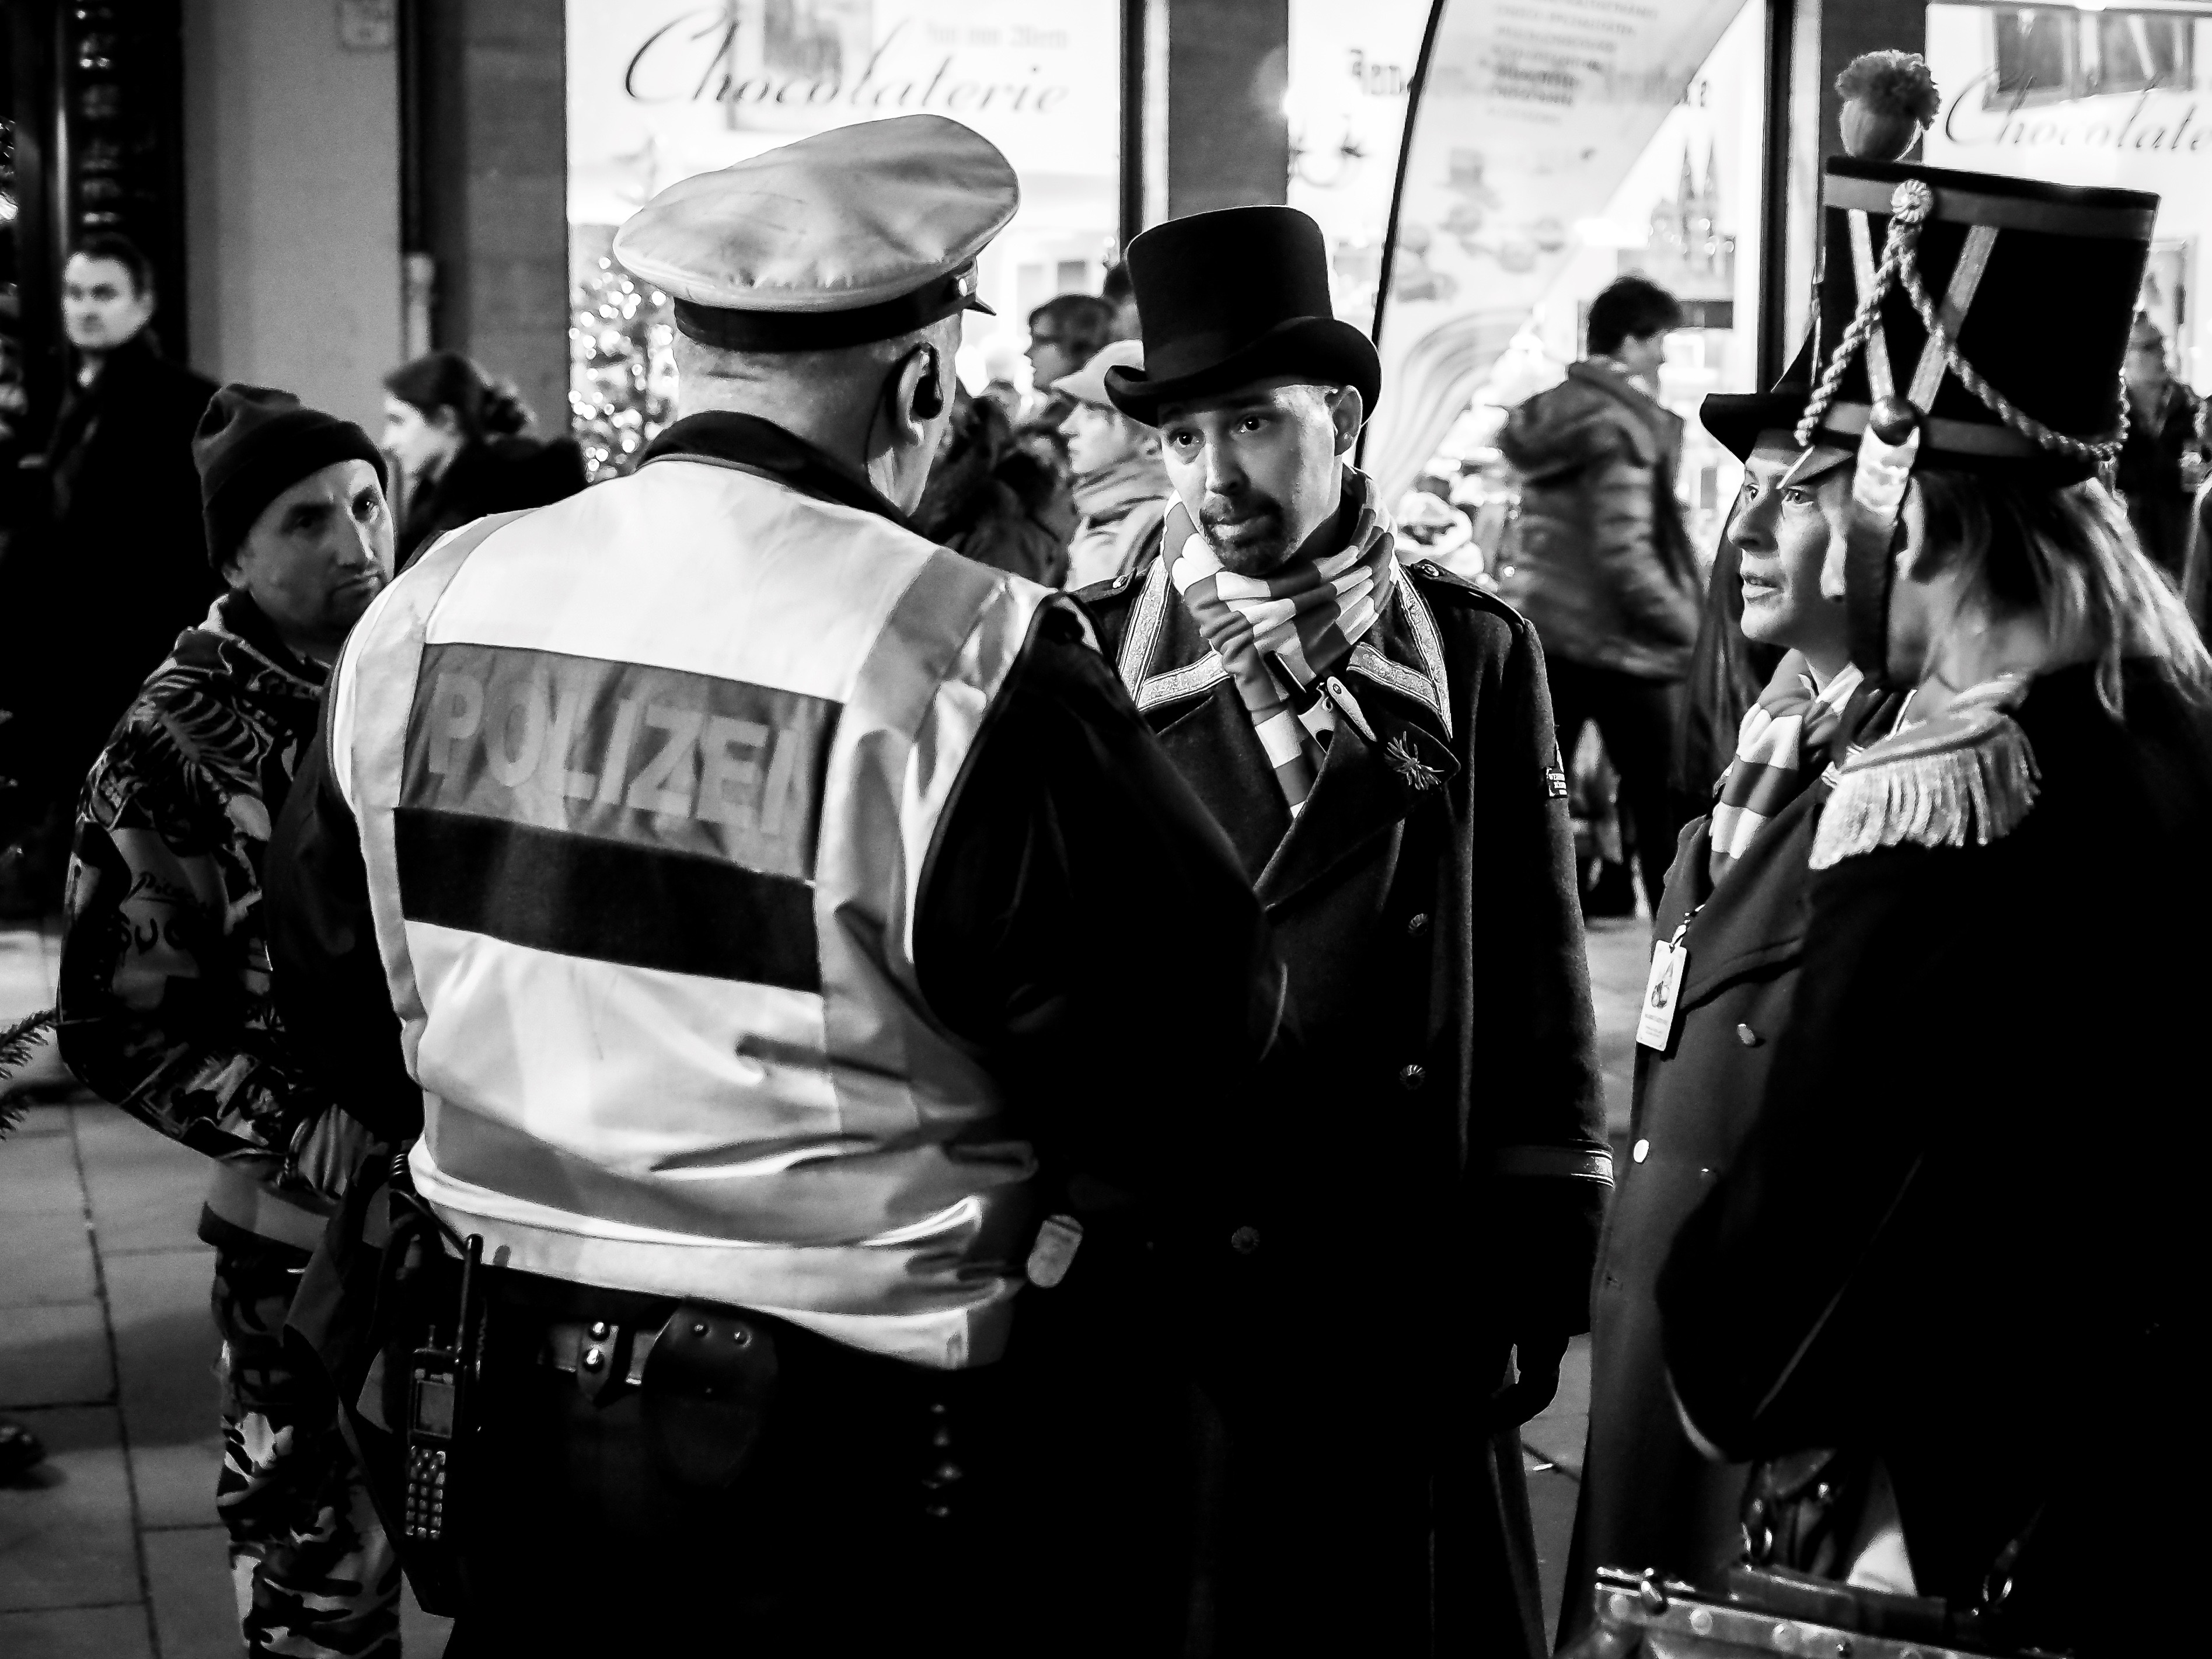
person, black and white, people, street, urban, black, monochrome, streetphotography, blackandwhite, germany, polizei, amazing, bestoftheday, streetview, munich, streetlife, streetphotographers, photooftheday, streetminimal, monochrome photography